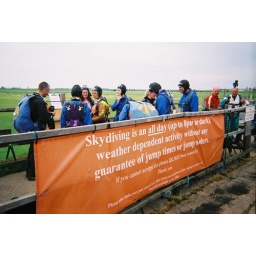
just about to go by that wierd big orange sign